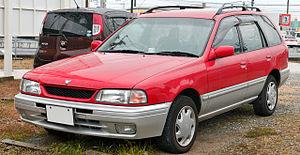
La Nissan Wingroad est un break fabriqué par le constructeur japonais Nissan principalement étudié pour le marché nippon.